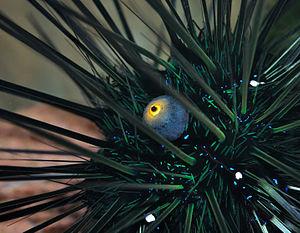
L’oursin-diadème de l'Indo-pacifique est une espèce d'oursin régulier tropical de la famille des Diadematidae, caractérisé par de très longs piquants et une papille anale très visible et cerclée d'orange, souvent appelée à tort « œil ».